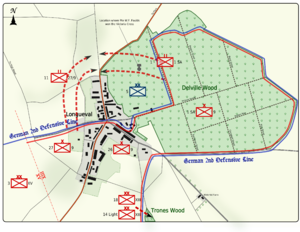
La bataille du bois Delville a lieu du 14 juillet au 3 septembre 1916, c'est une des batailles de l'offensive alliée sur la Somme pendant la Première Guerre mondiale. Elle oppose la IIᵉ armée de l'Empire allemand aux forces de l'empire britanniques. Le bois Delville est situé au nord-est de la ville de Longueval dans le département de la Somme. Après les deux premières semaines sanglantes de l'offensive alliée sur la Somme, la percée des lignes allemandes parait illusoire. L'offensive évolue vers une série d'opérations visant la capture de petites villes ou villages, de bois apportant des avantages tactiques à partir desquels il est possible de diriger des tirs d'artillerie ou de lancer de nouvelles attaques.